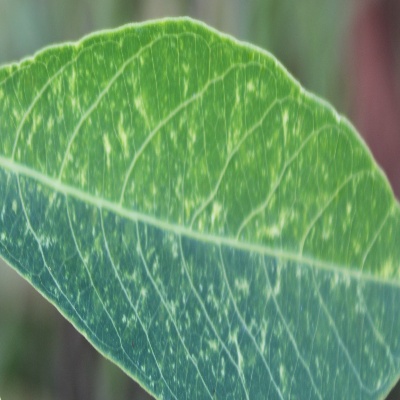
Crop: Cassava
Condition: green mite